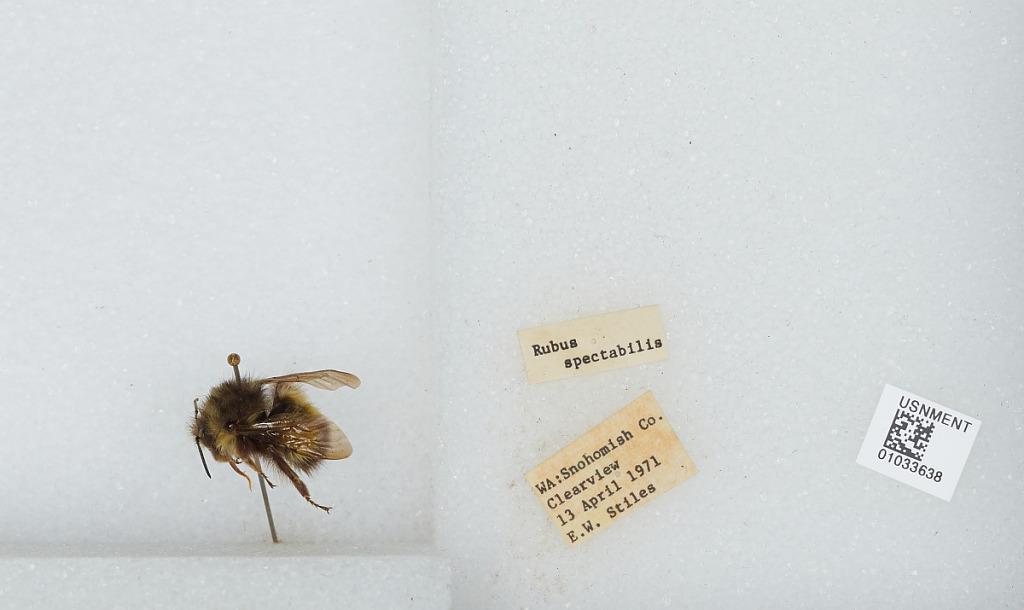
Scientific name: Bombus (Pyrobombus) sitkensis Nylander
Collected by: E. Stiles
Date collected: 1971-4-13
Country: United States
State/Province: Washington
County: Snohomish
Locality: Clearview
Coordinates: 47.8292, -122.145